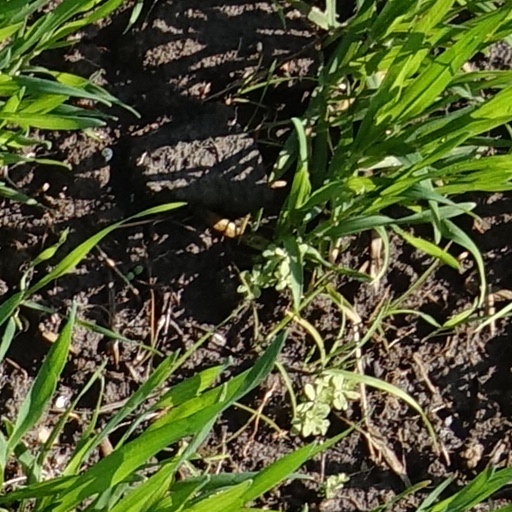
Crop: wheat